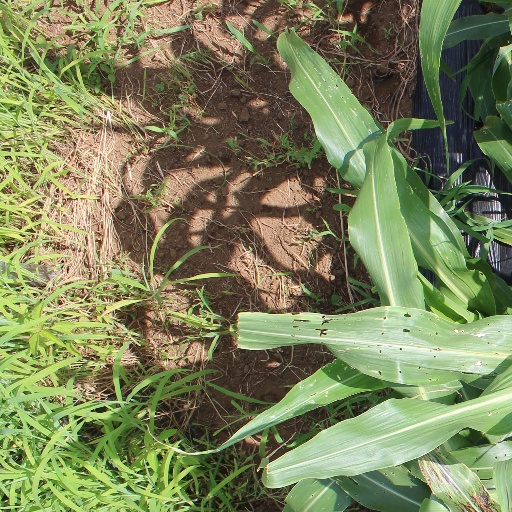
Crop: sorghum